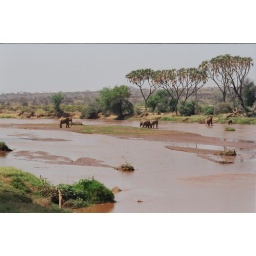
These elephants could be seen from our hotel crossing and bathing in the river that run aside us.